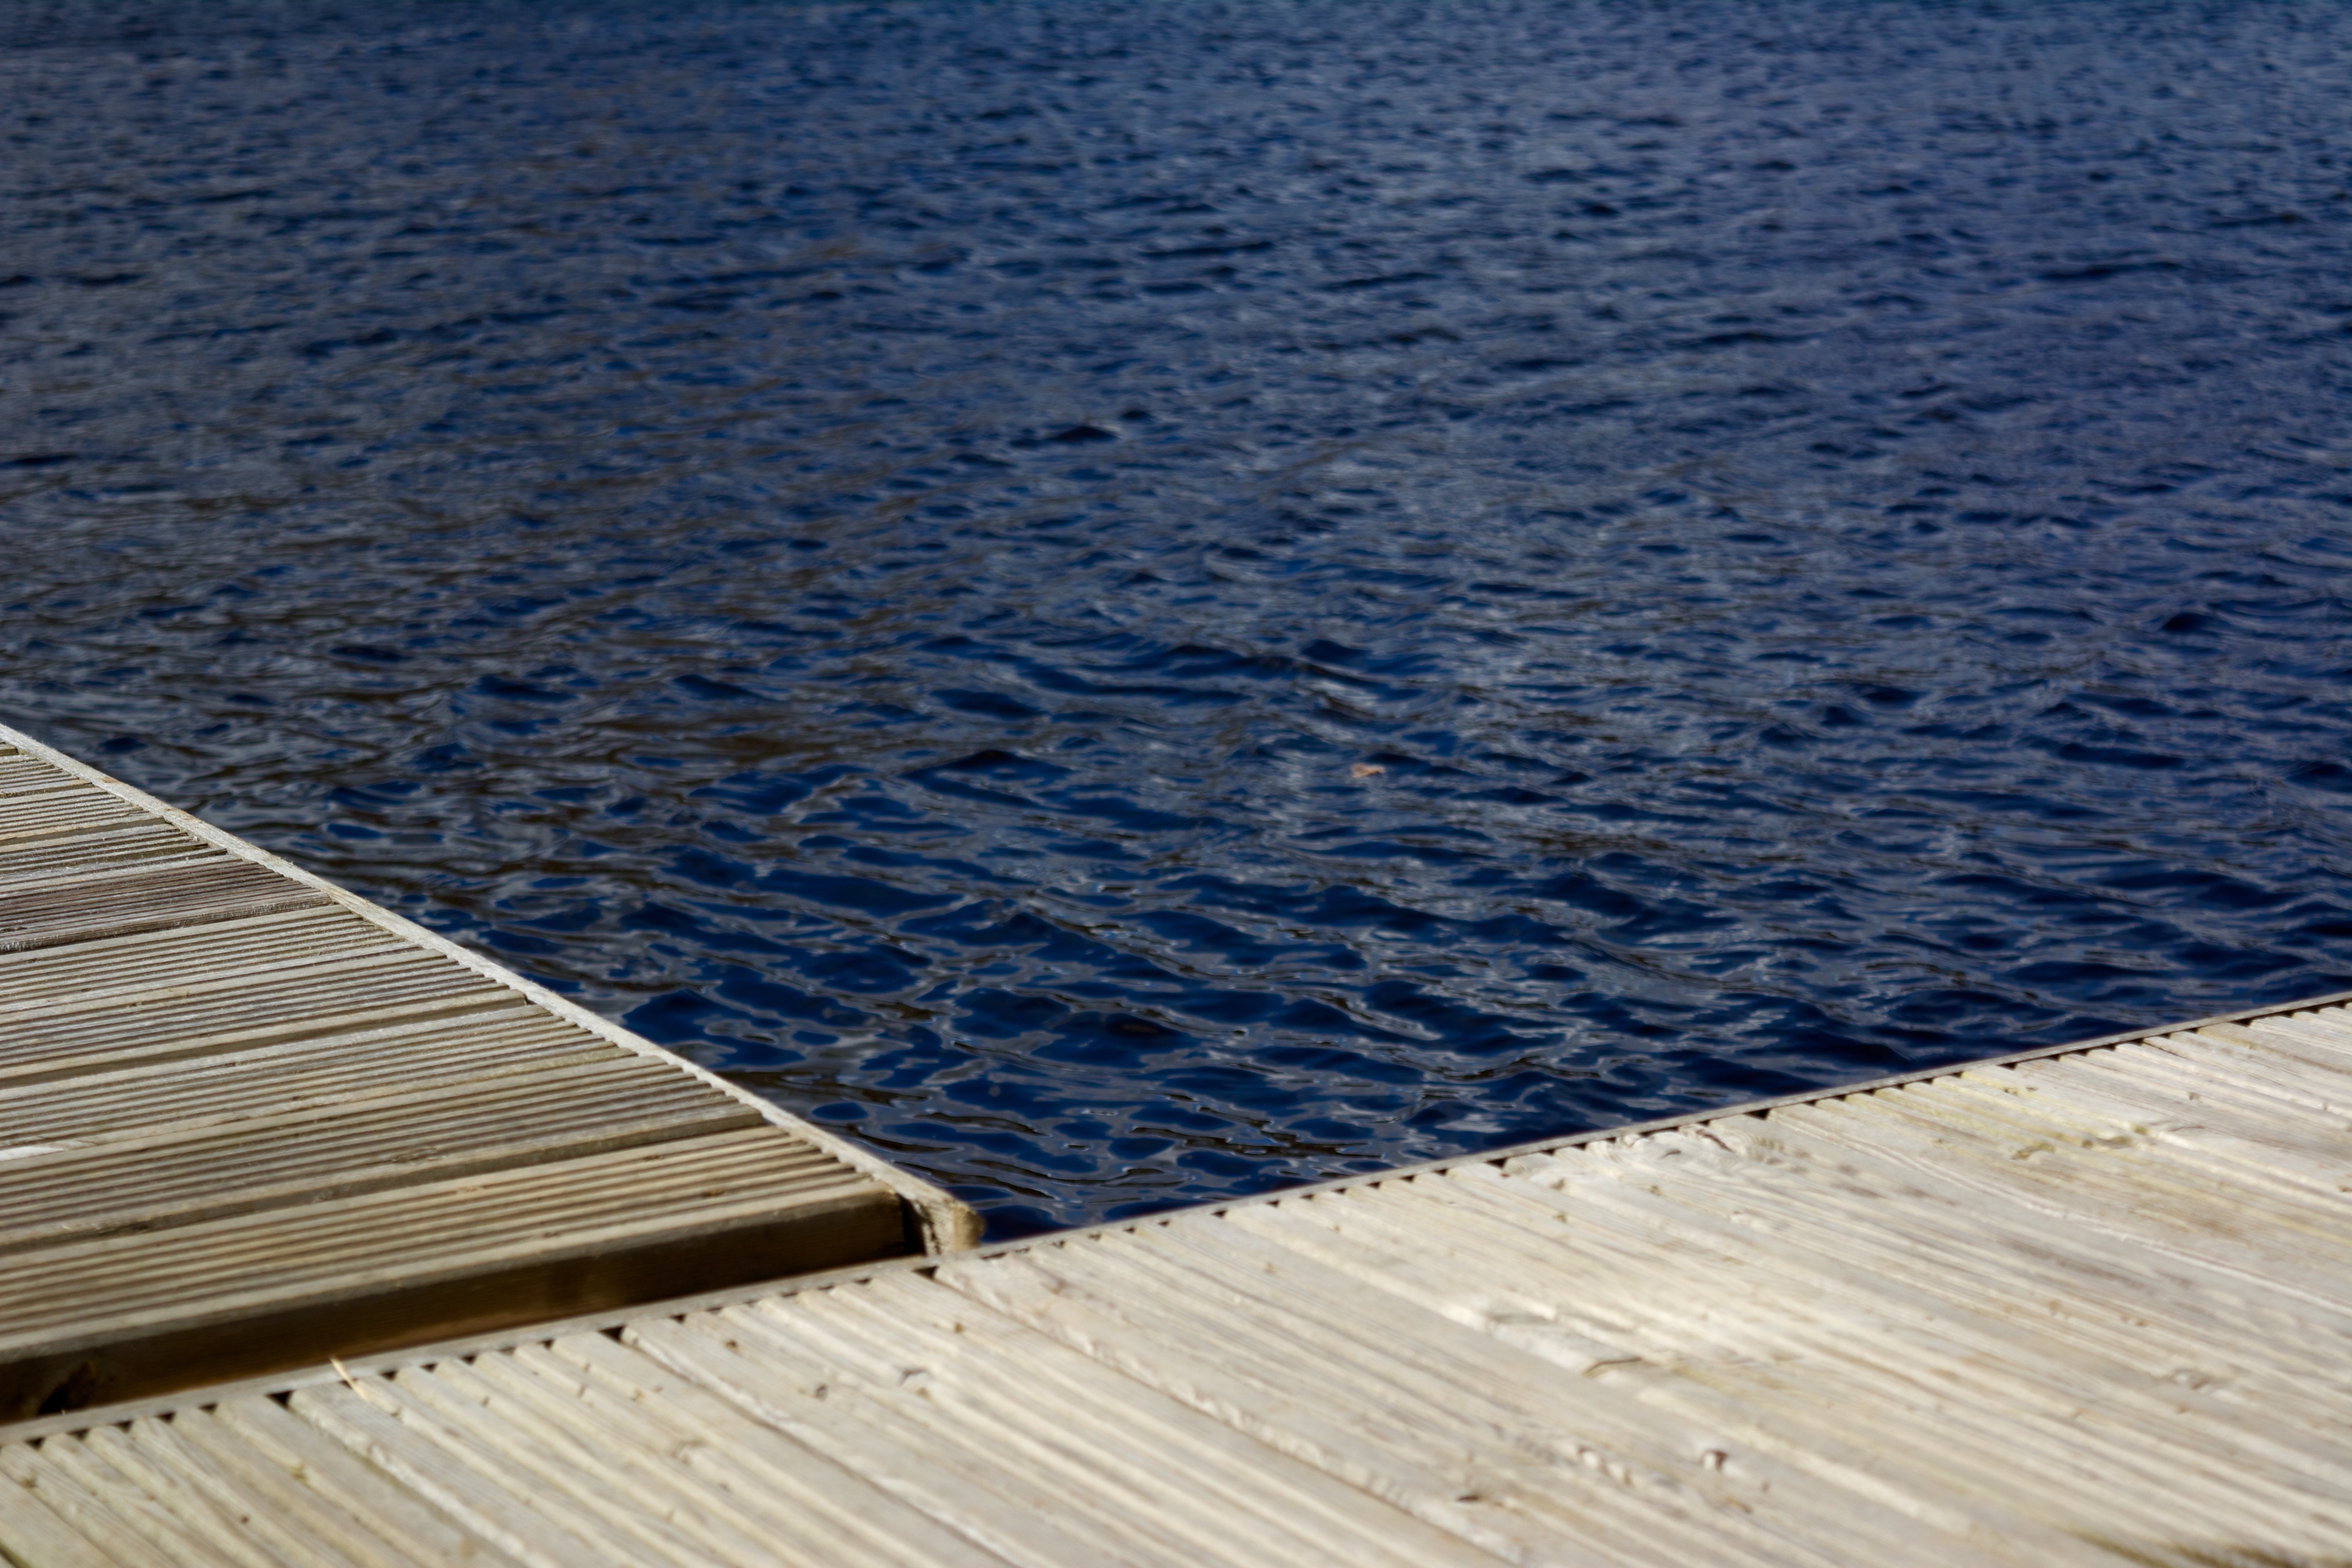
sea, ocean, horizon, dock, wood, floor, roof, walkway, flooring, outdoor structure